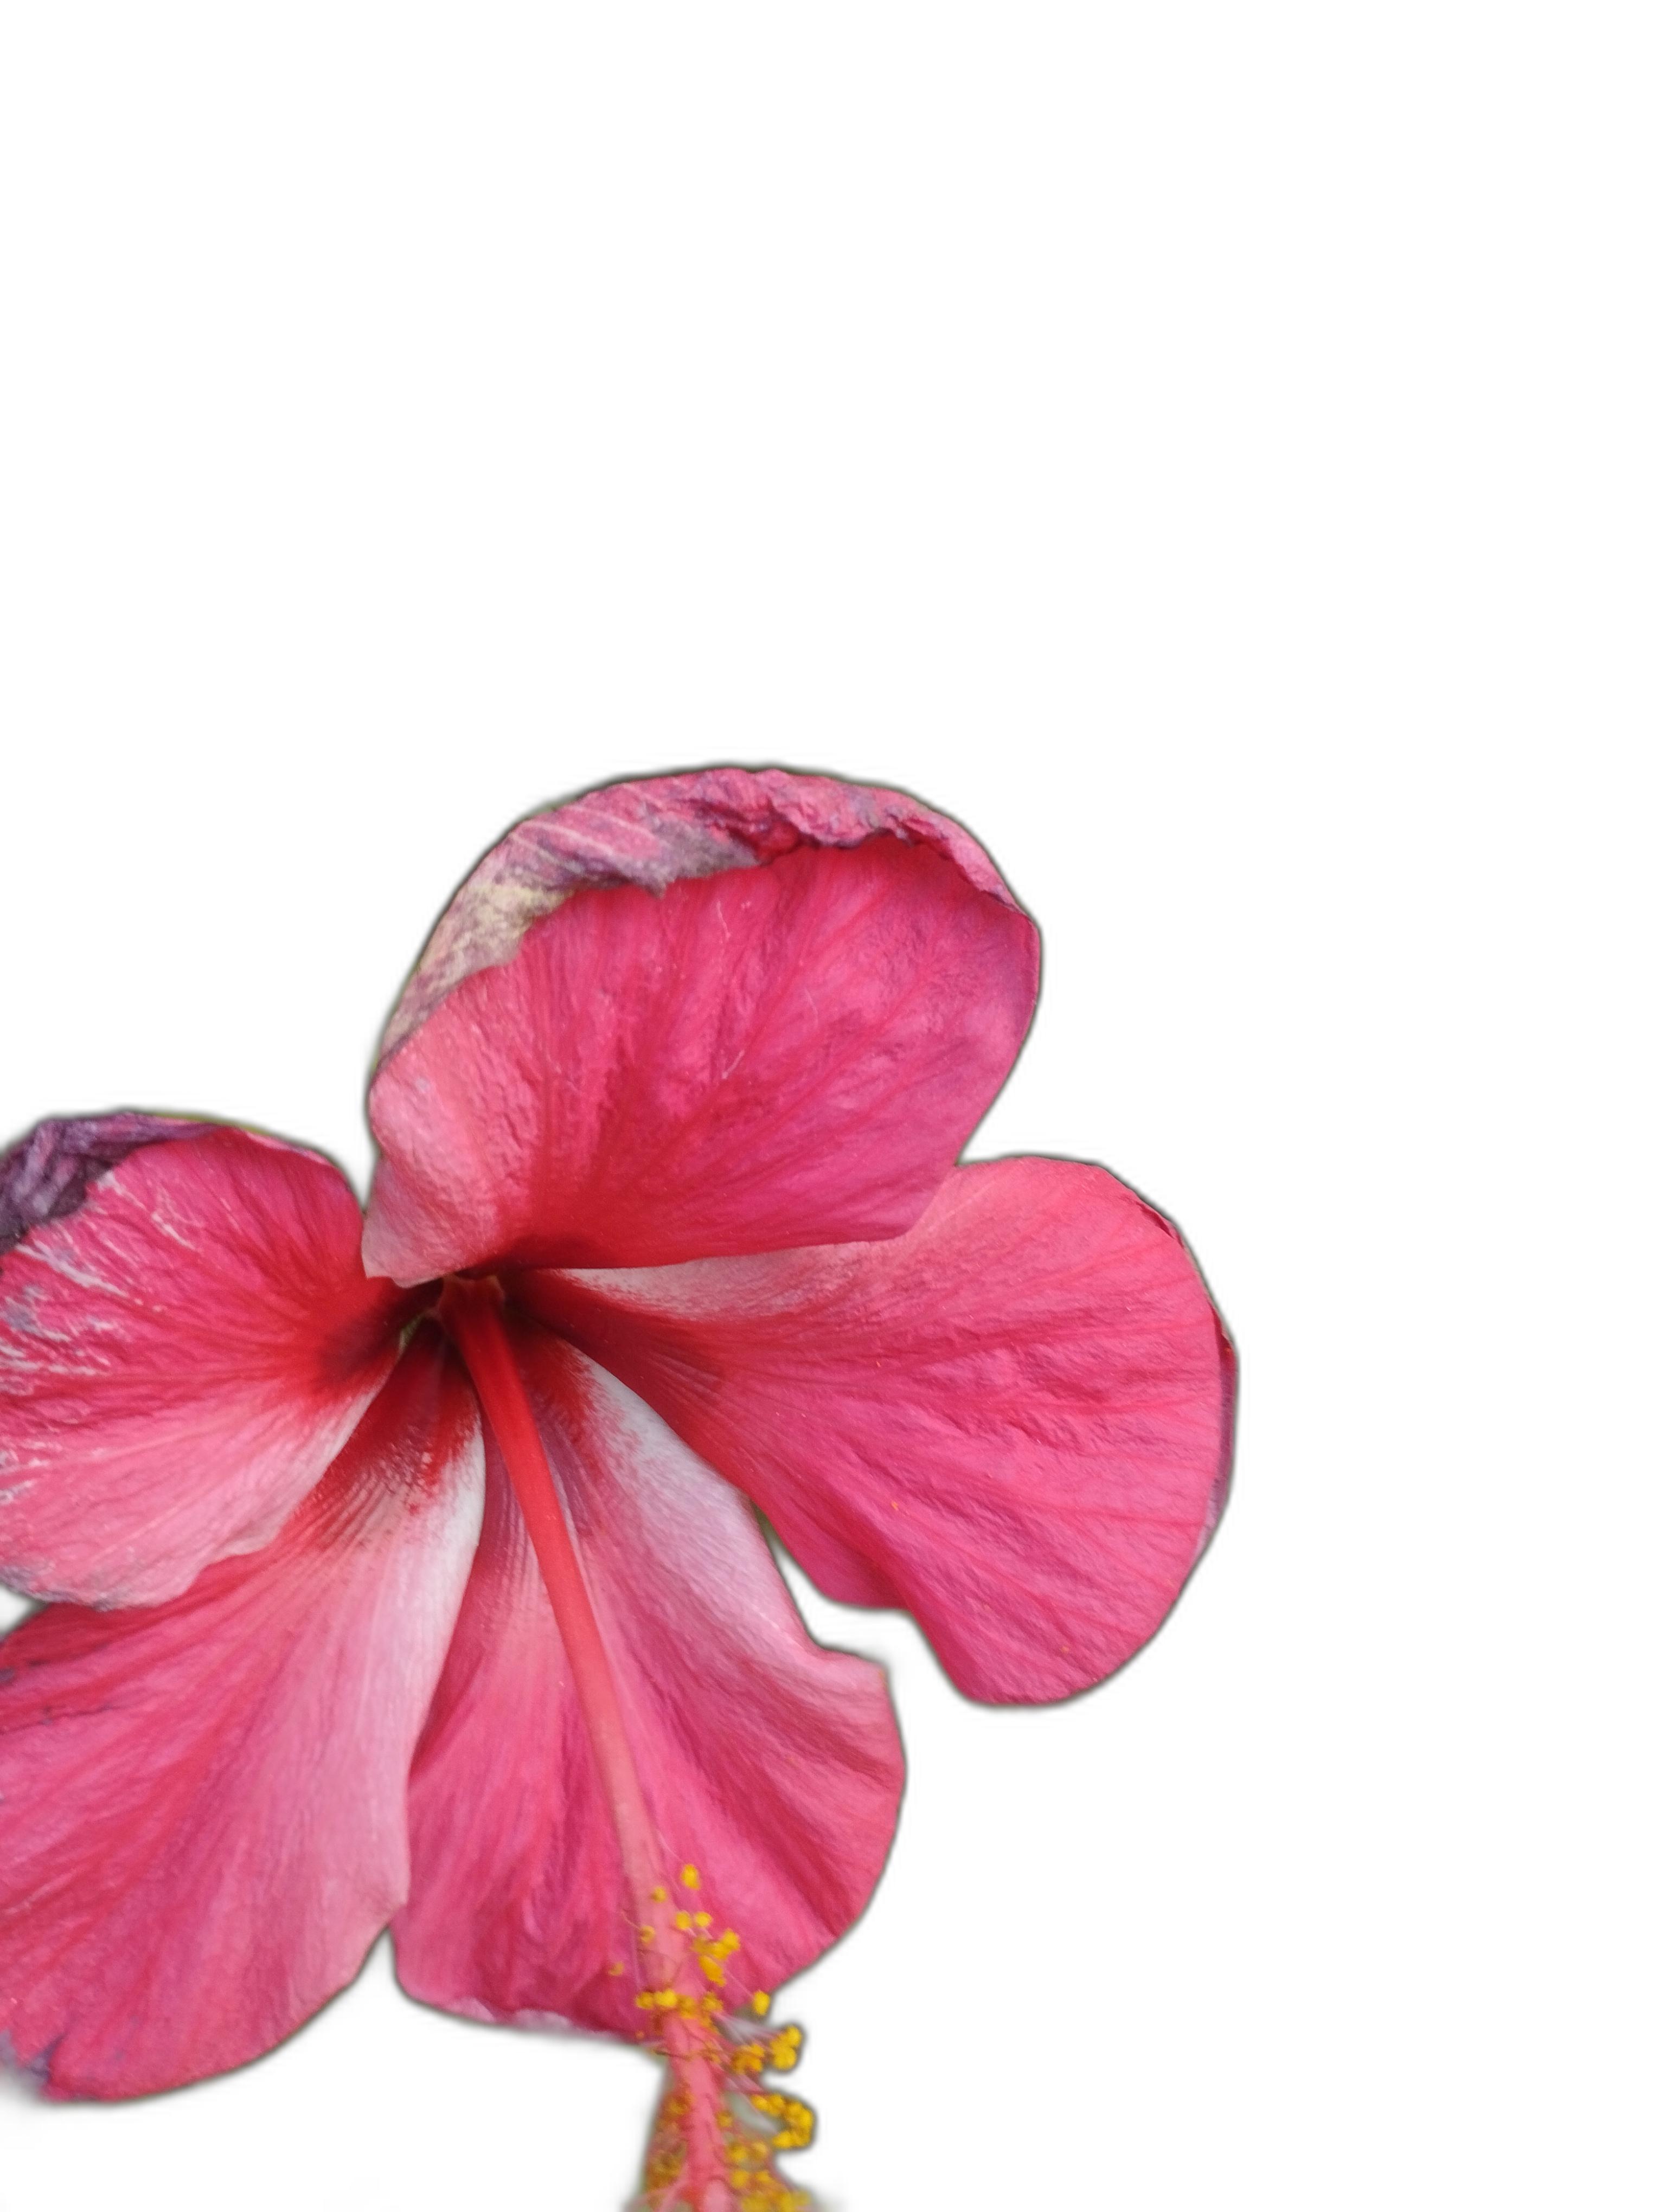
Label: Hibiscus